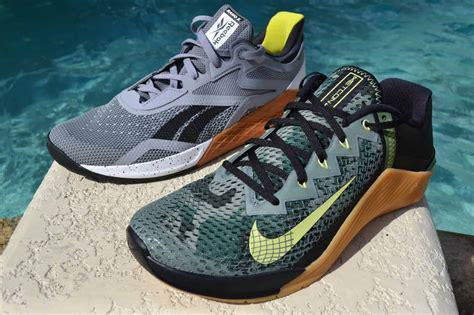
Brand: Nike
Model: Metcon 6